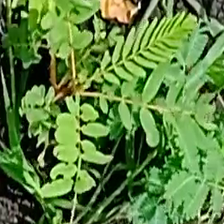
Weed species: Sicklepod_(Senna obtusifolia)